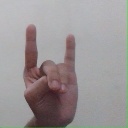
अक्षर: श